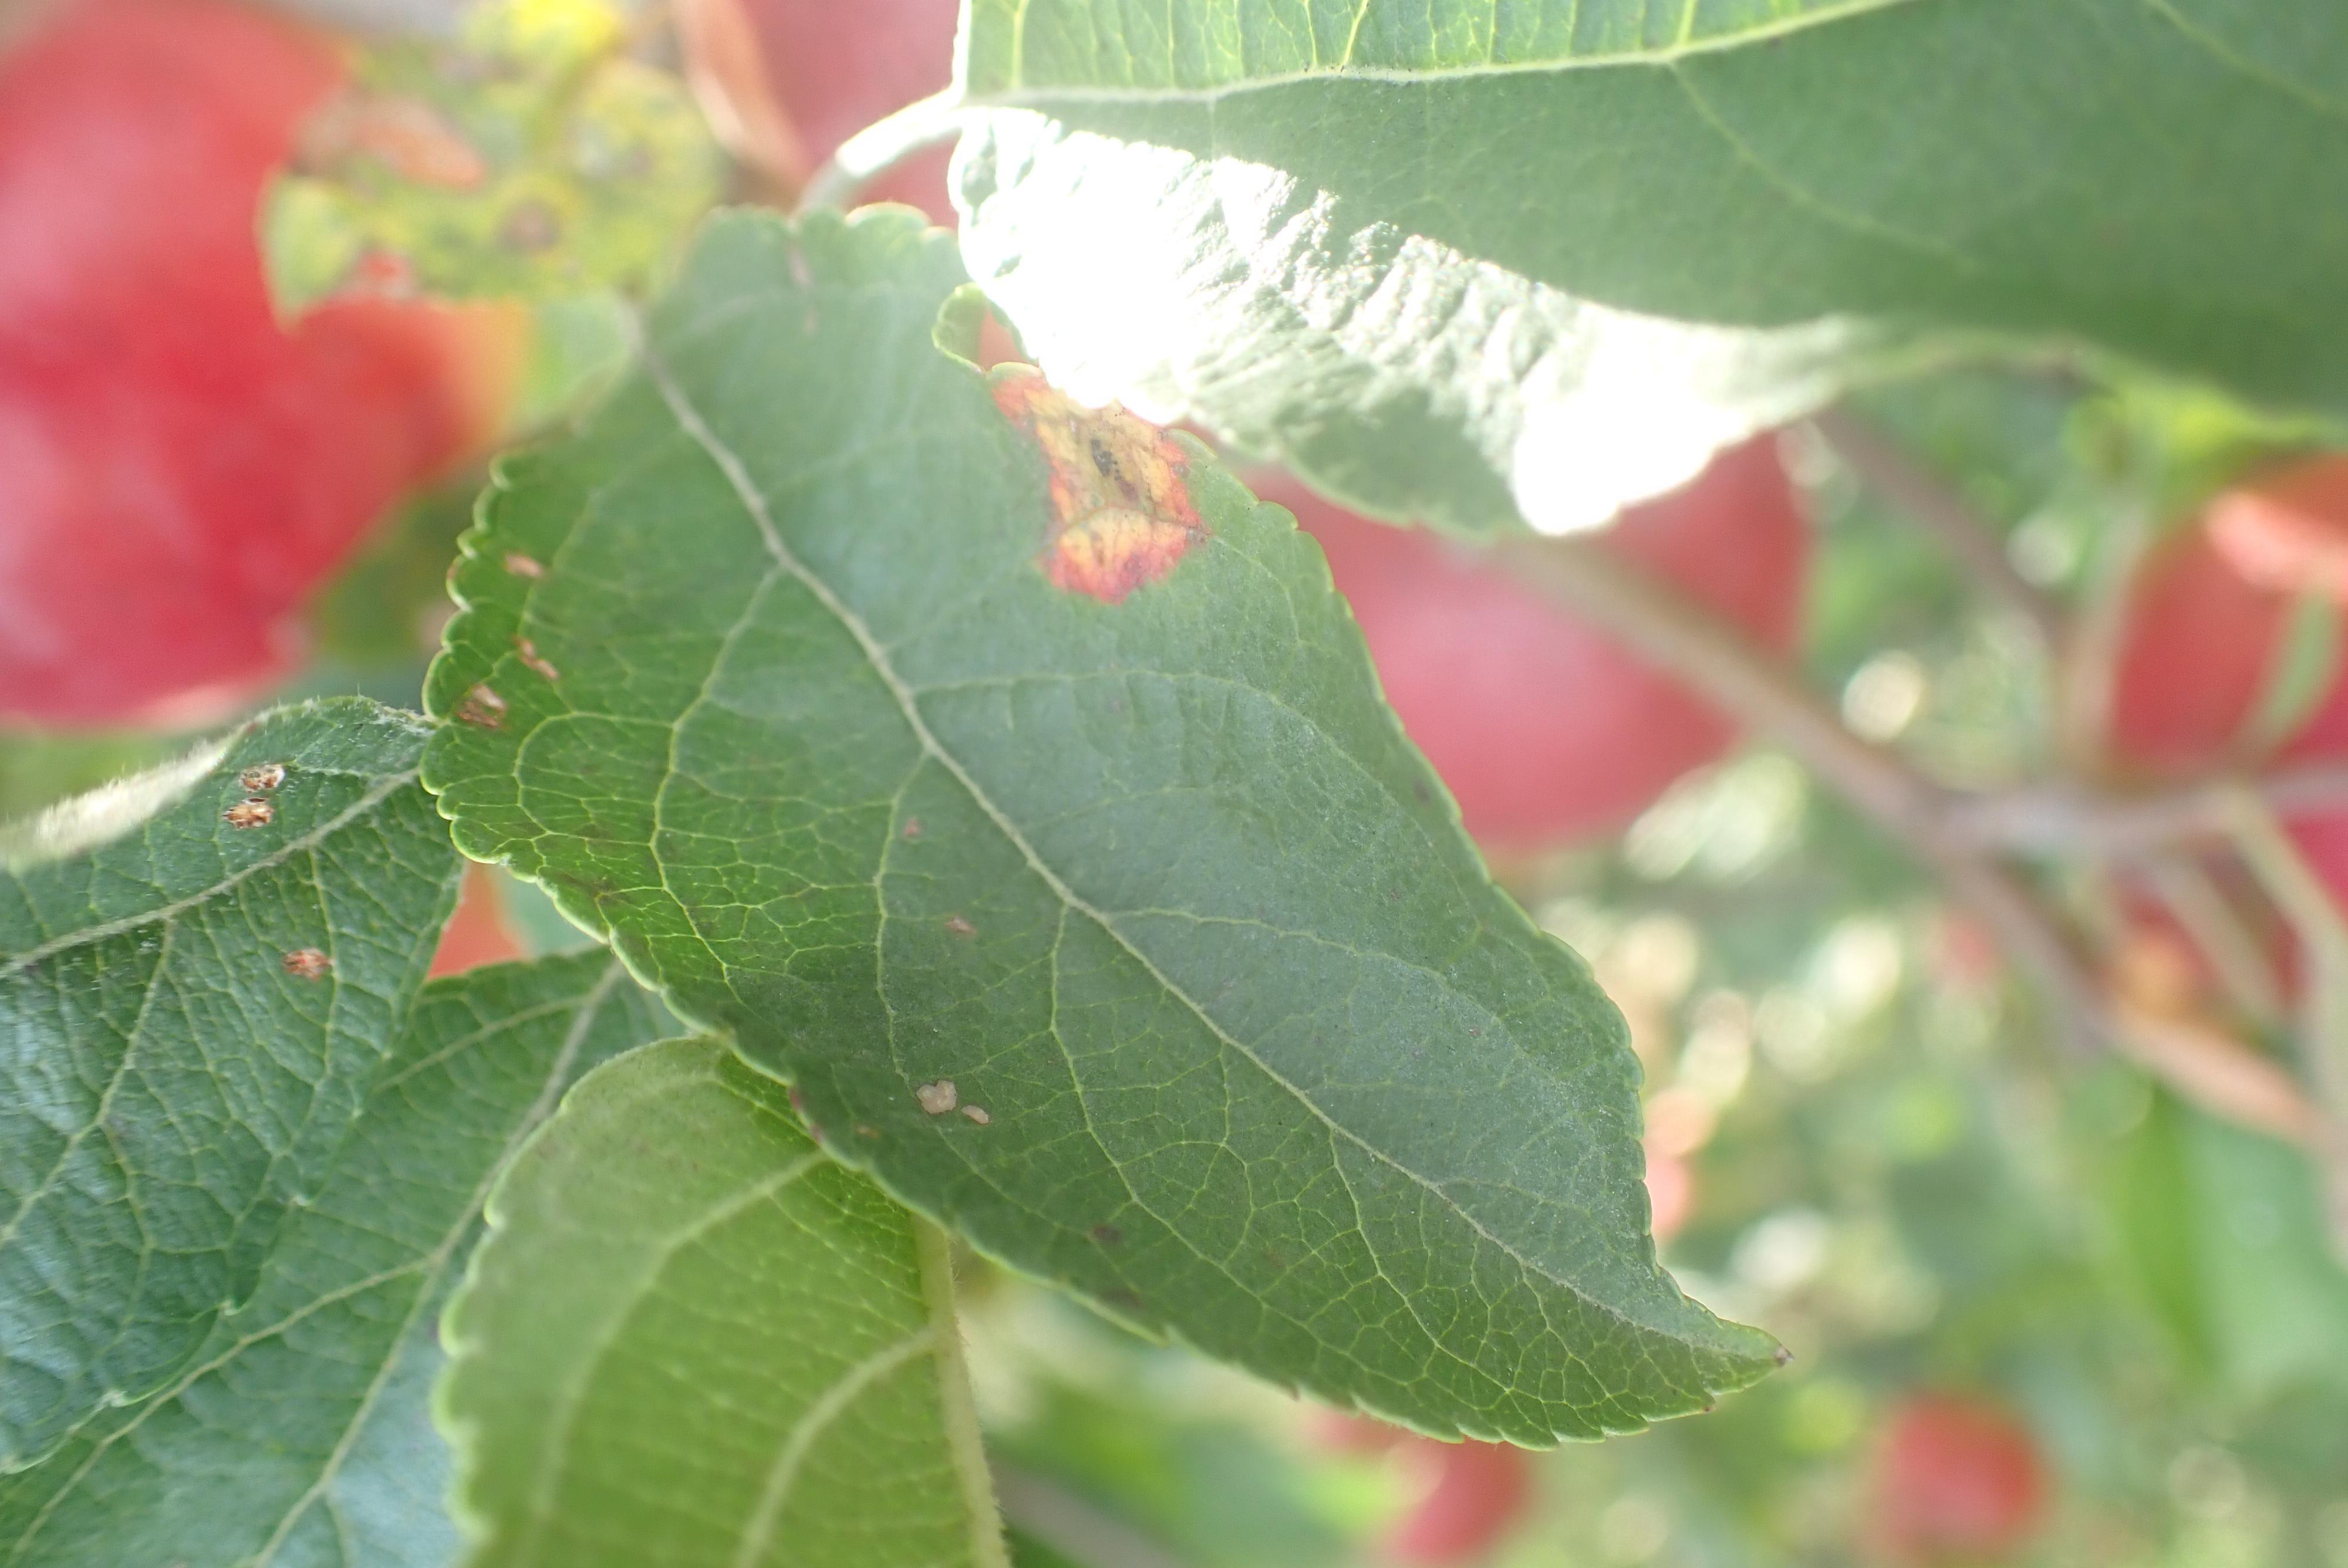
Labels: complex